Poets' Corner

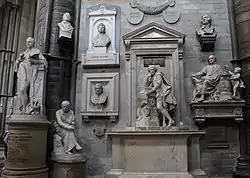
Partial view of Poets' Corner

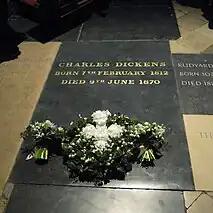
Grave of Charles Dickens

The first poet interred in Poets' Corner, Geoffrey Chaucer, owed his 1400 burial in the Abbey (in front of St. Benedict's Chapel) more to his position as Clerk of Works of the Palace of Westminster than to his fame as a writer. The erection of his tomb by Nicholas Brigham in 1556 (to where Chaucer's remains were then transferred) and the nearby burial of Edmund Spenser in 1599 began a tradition that still continues. The area also houses the tombs of several Canons and Deans of the Abbey, as well as the grave of Thomas Parr who, it is said, died at the age of 152 in 1635 after having seen ten sovereigns on the throne.